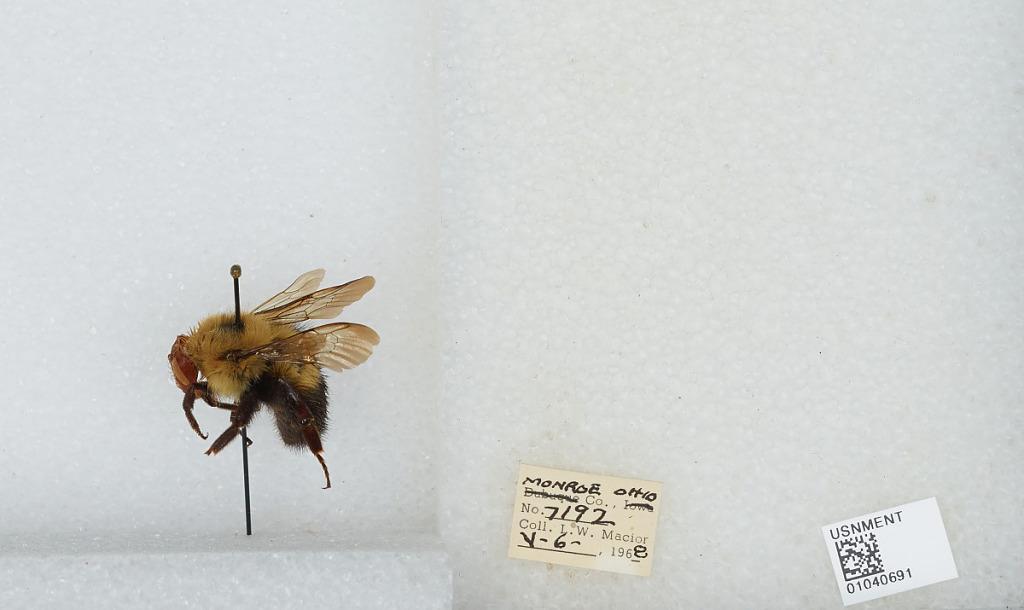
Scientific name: Bombus (Pyrobombus) vagans vagans Smith
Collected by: L. Macior
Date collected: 1968-5-6
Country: United States
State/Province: Ohio
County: Monroe
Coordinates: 39.73, -81.08